National Movement for the Society of Development

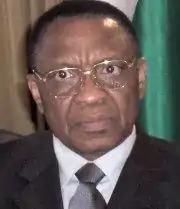
President of Niger Tandja Mamadou on a state visit to Nigeria, 2007.

The National Movement for the Society of Development, also known as the National Movement for the Development of Society (MNSD-Nassara) was a political party in Niger. Founded under the military government of the 1974–1990 period, it was the ruling party of Niger from 1989 to 1993 and again from 1999 until 2010, when a coup on 18 February 2010, by a military junta called the Supreme Council for the Restoration of Democracy (CSRD), ousted President Mamadou Tandja.